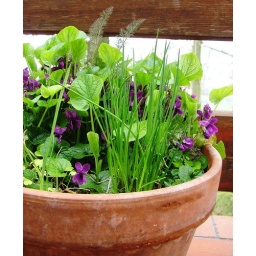
mixed plants in a pot